John Knowles Paine

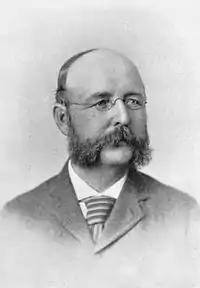
John Knowles Paine

John Knowles Paine (January 9, 1839 – April 25, 1906) was the first American-born composer to achieve fame for large-scale orchestral music. The senior member of a group of composers collectively known as the Boston Six, Paine was one of those responsible for the first significant body of concert music by composers from the United States. The Boston Six's other five members were Amy Beach, Arthur Foote, Edward MacDowell, George Chadwick, and Horatio Parker.